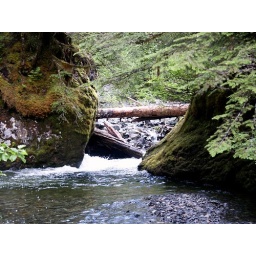
Zoomed shot looking upstream in the direction of the lake from the bridge along the trail.